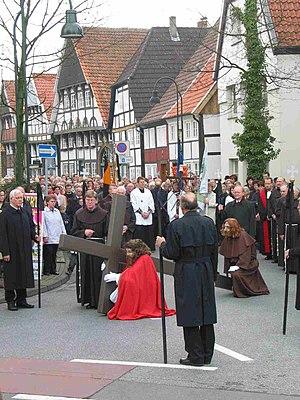
La procession ou le chemin de croix de Wiedenbrück est une procession religieuse qui se tient chaque Vendredi saint à Wiedenbrück en Allemagne. Cette bourgade de Westphalie appartenant à la commune de Rheda-Wiedenbrück accueille donc un chemin de croix figurant le Christ portant sa Croix, jusqu'au Golgotha, à travers les rues de la petite bourgade.